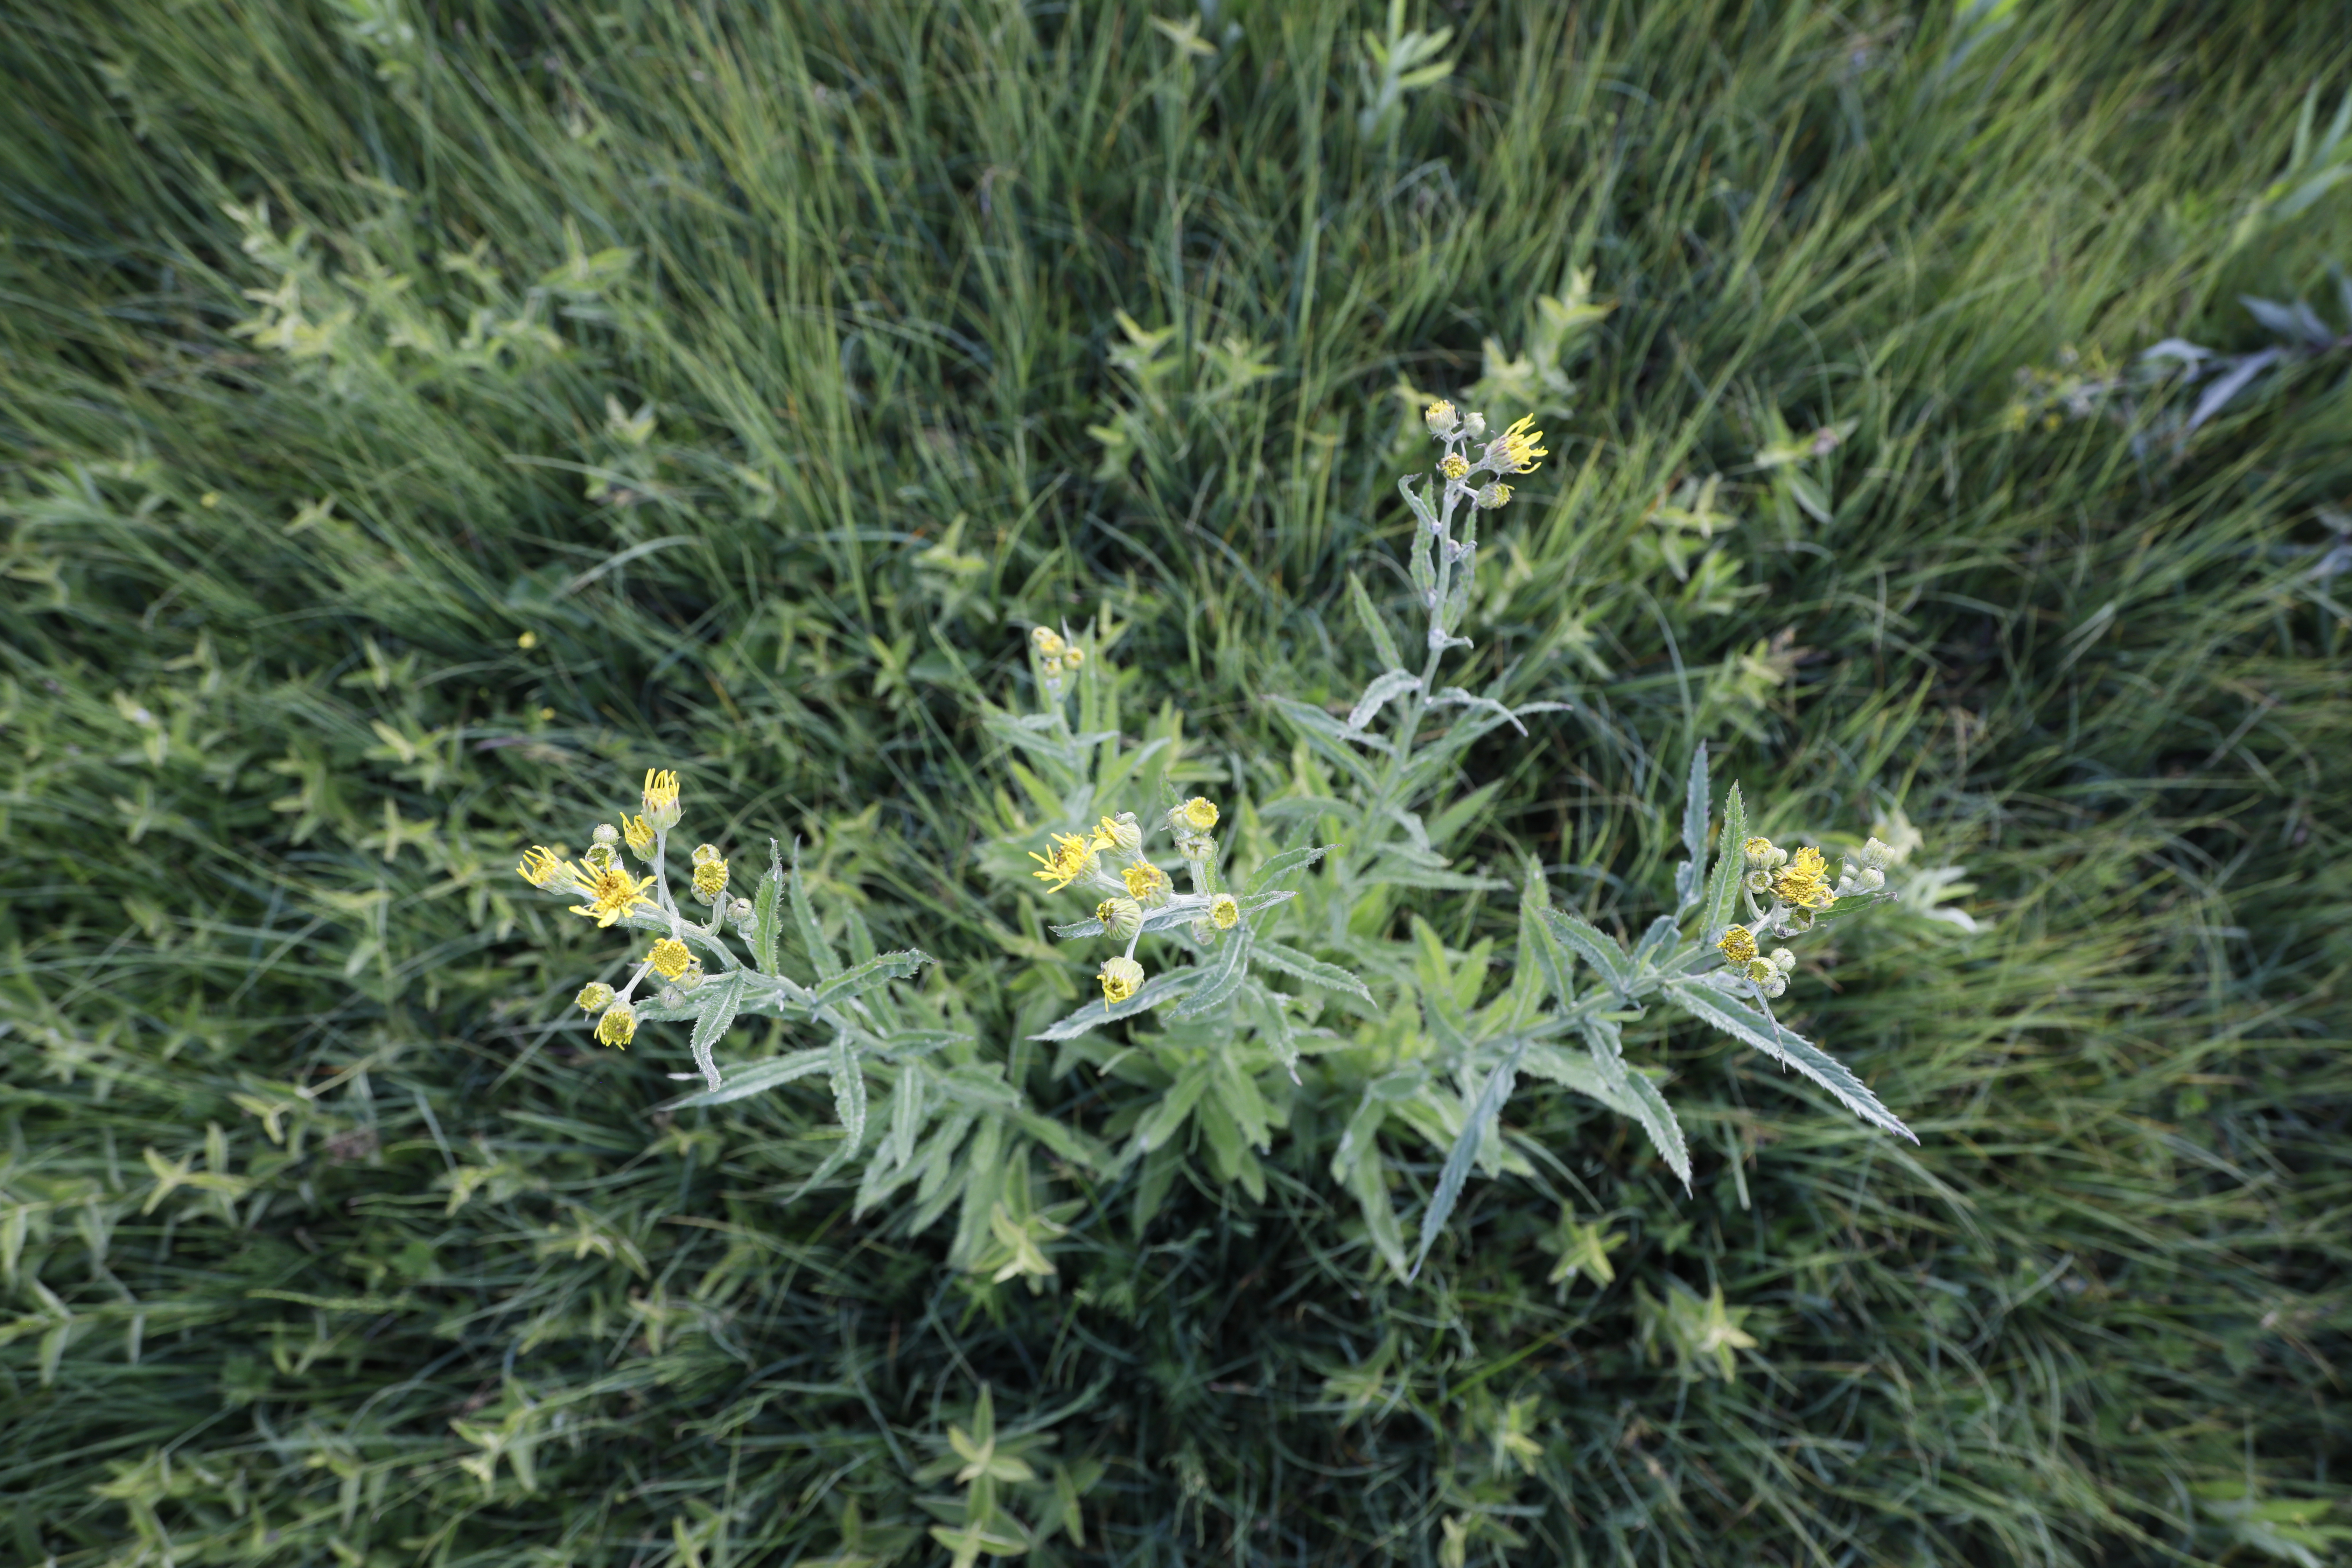
Plant species: Jacobaea paludosa